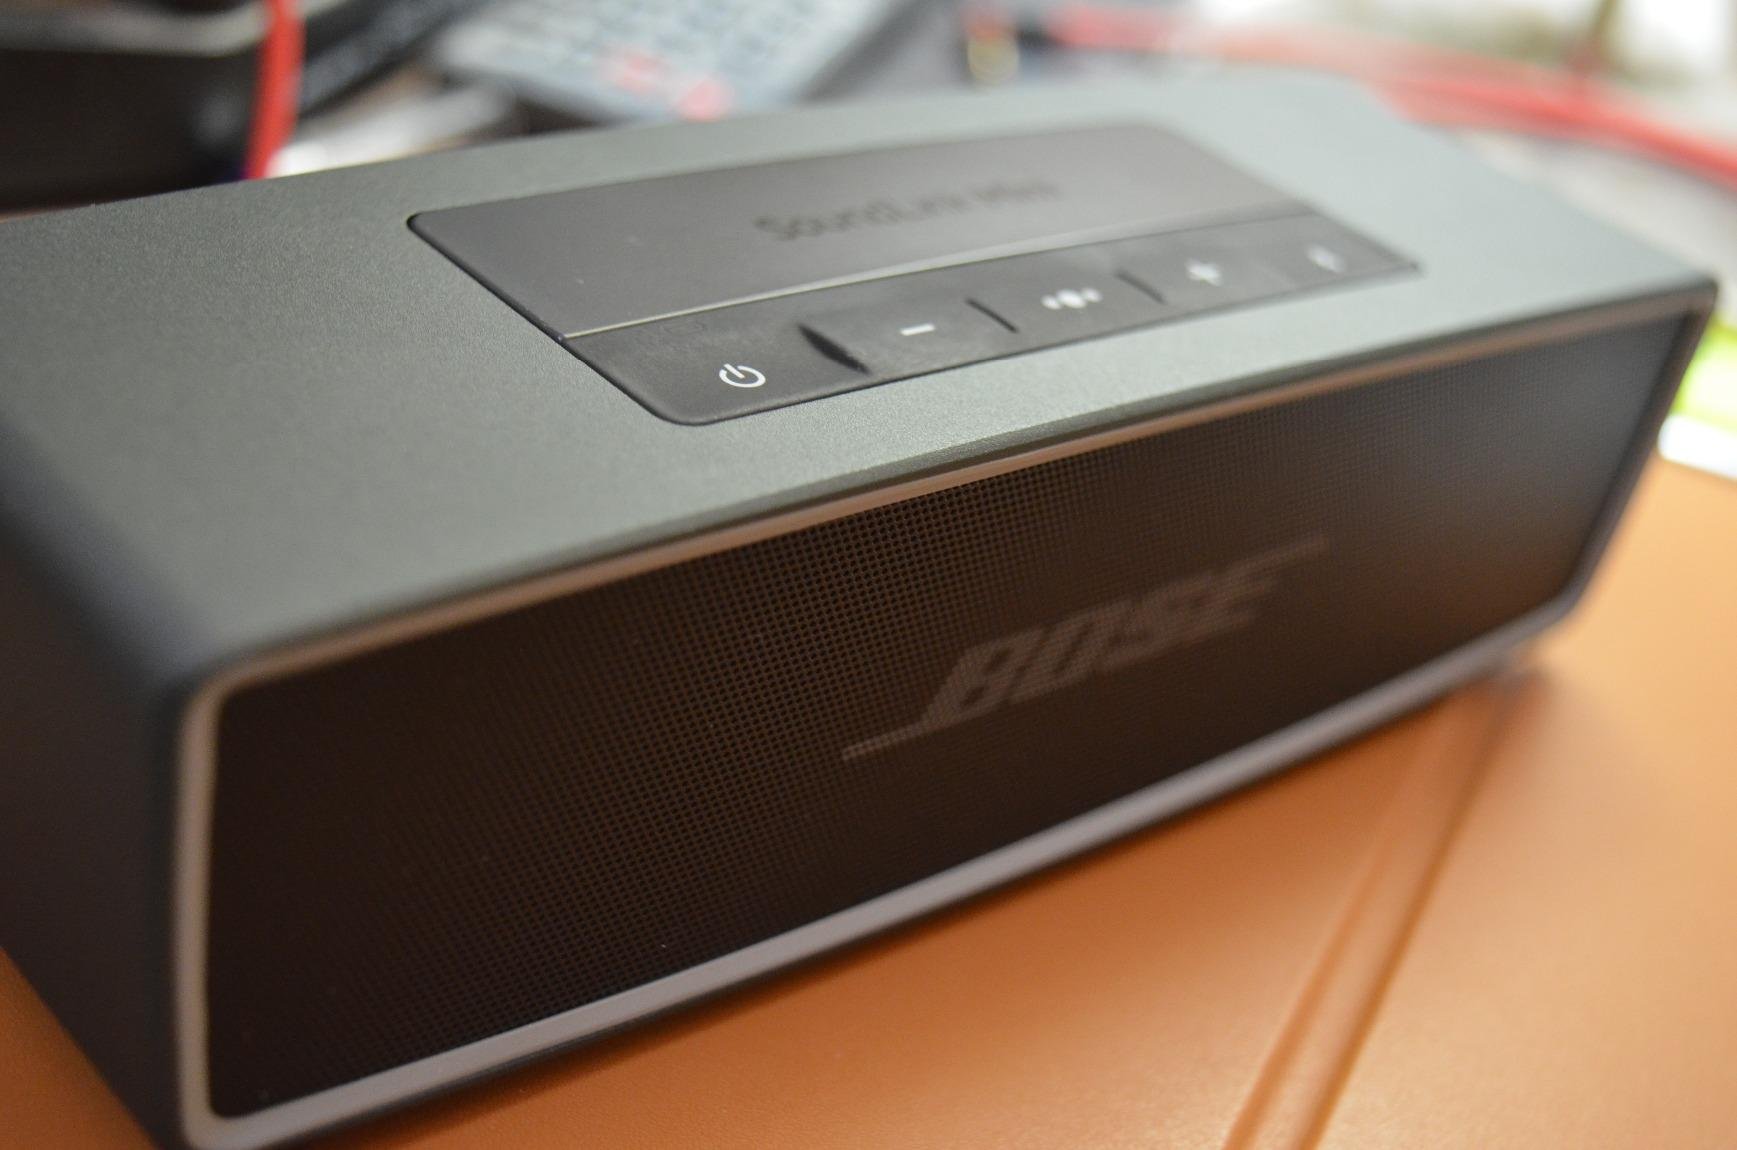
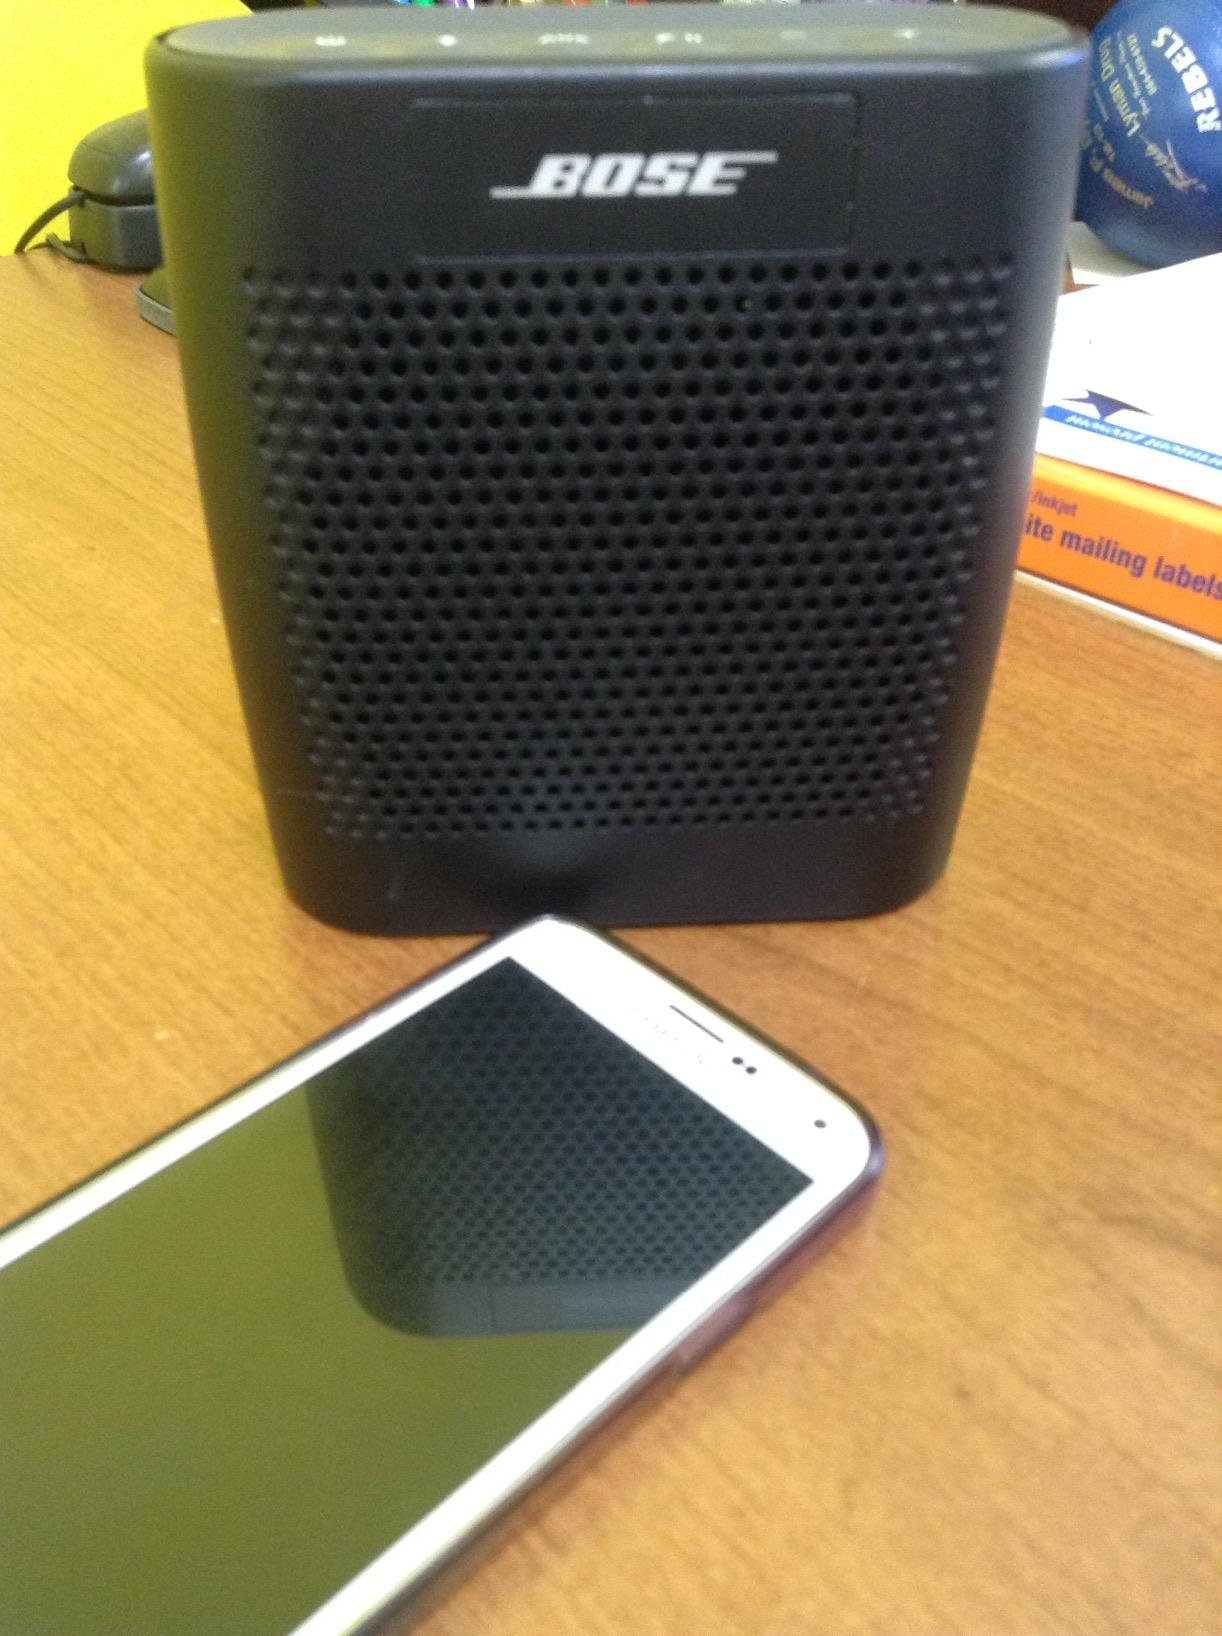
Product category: speaker
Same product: no